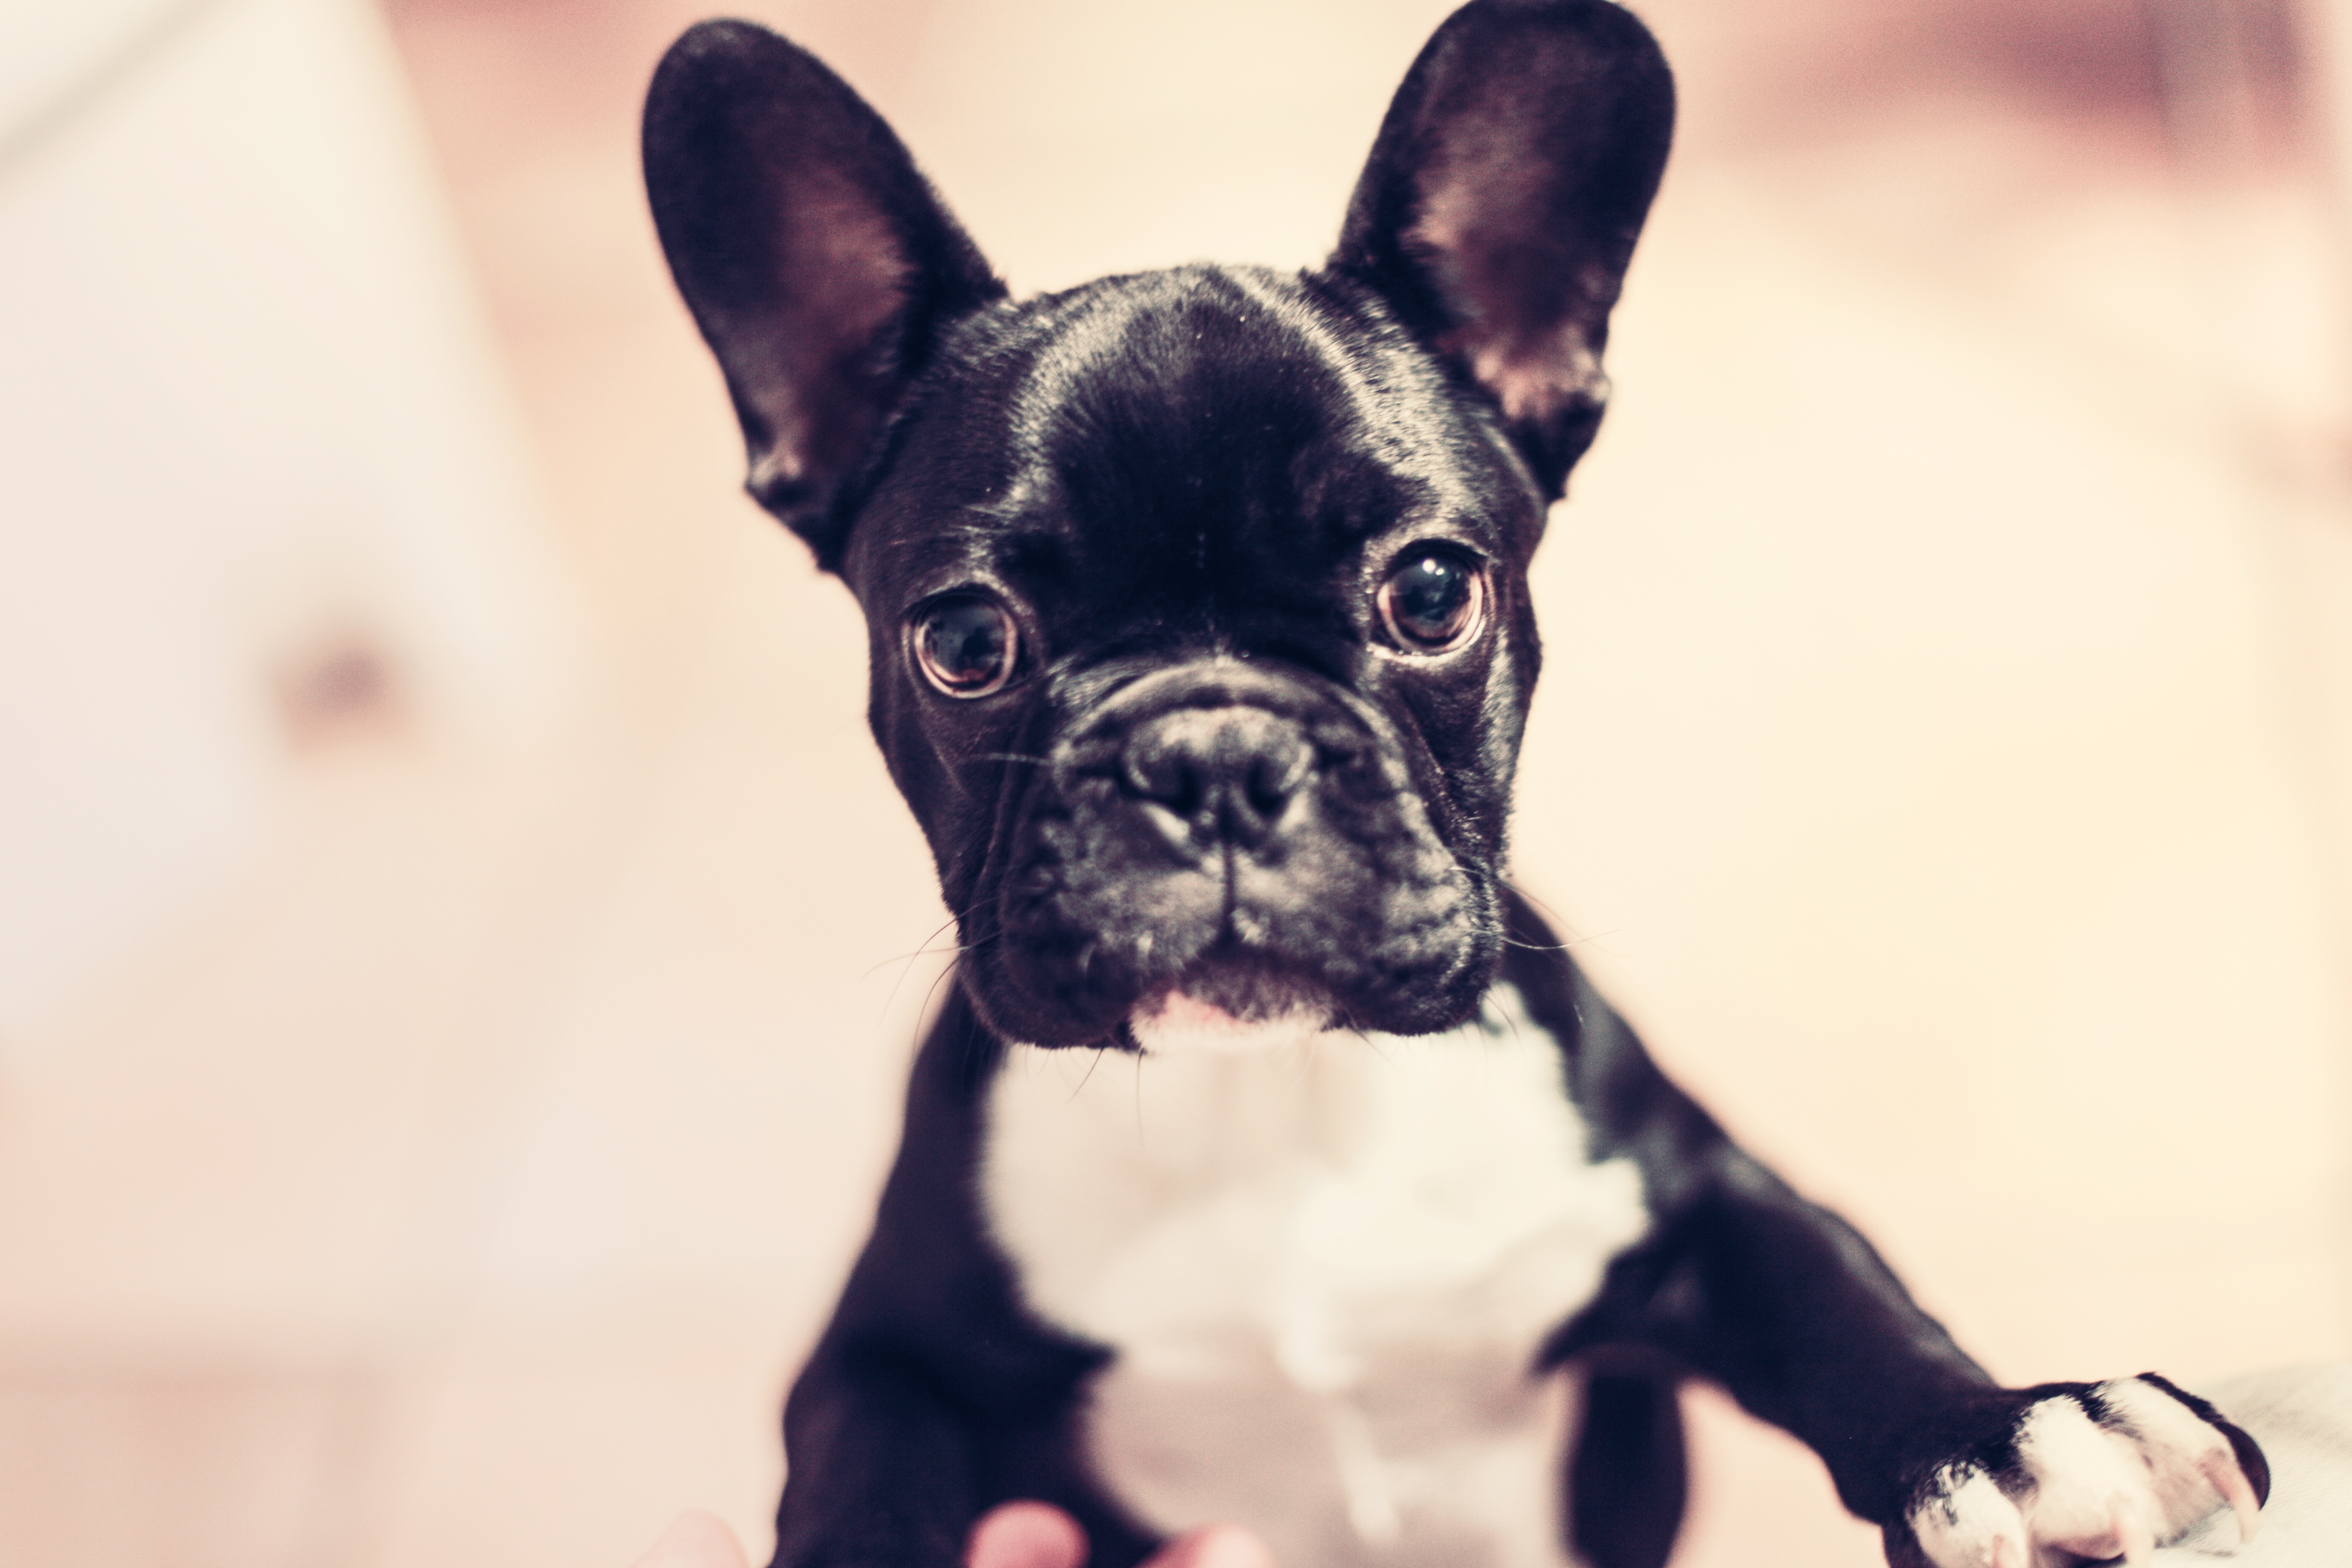
puppy, dog, animal, pet, small, mammal, black, bulldog, vertebrate, funny, french bulldog, curious, dog breed, breed, doggy, boston terrier, dog like mammal, carnivoran